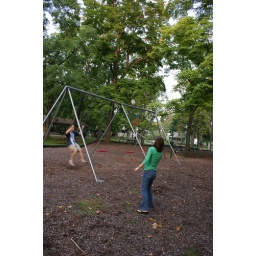
matt is trying to kick the soccer ball over the tree while swinging...........spoiler alert!* -- never happened.